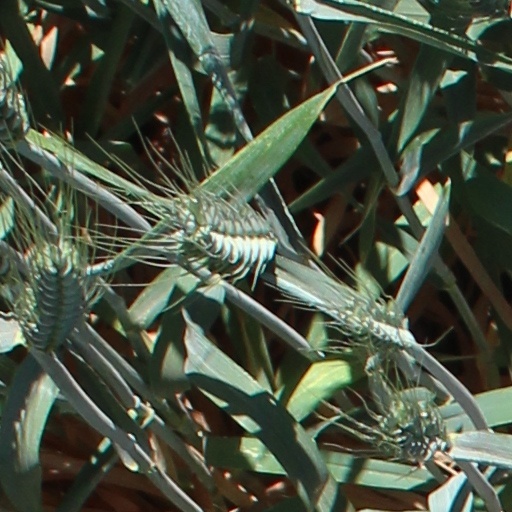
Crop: wheat